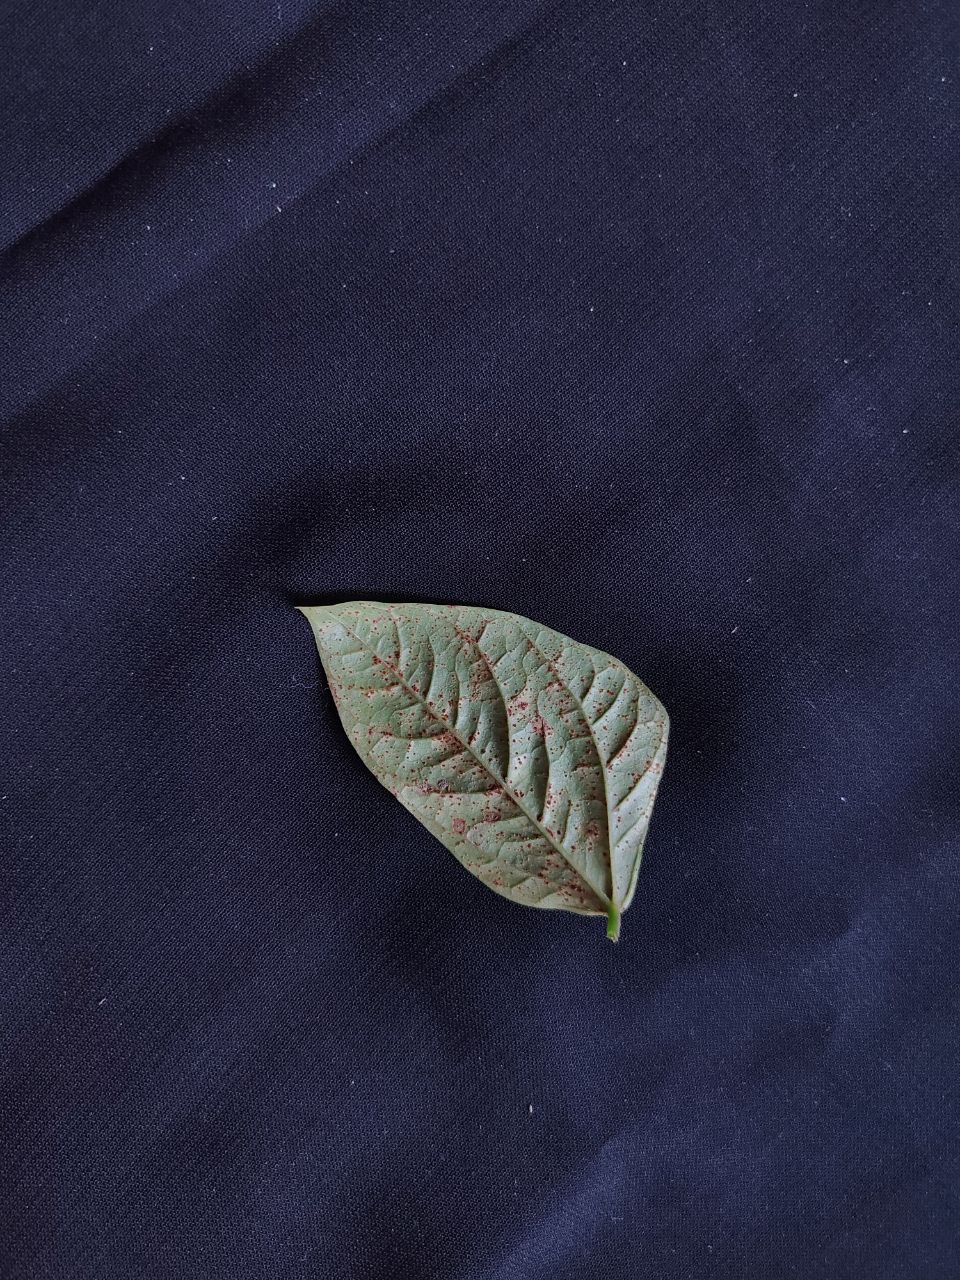
Crop: cowpea
Leaf condition: Septoria leaf spot